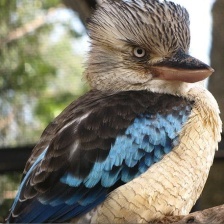
Species: KOOKABURRA
Scientific name: DACELO